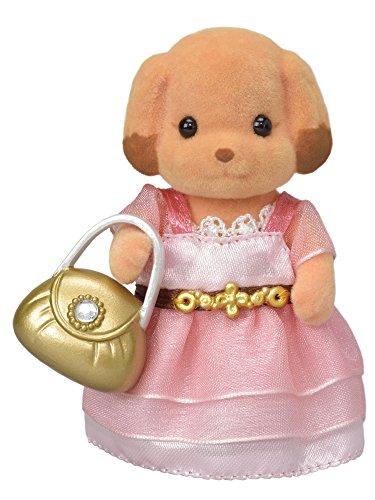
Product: Calico Critters Town Girl Series - Toy Poodle -
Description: One figure and accessory set: the Toy Poodle older sister, a chocolatier.
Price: $11.02
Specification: ProductDimensions:3.1x2x5.9inches|ItemWeight:0.16ounces|ShippingWeight:1.6ounces(Viewshippingratesandpolicies)|DomesticShipping:ItemcanbeshippedwithinU.S.|InternationalShipping:ThisitemcanbeshippedtoselectcountriesoutsideoftheU.S.LearnMore|ASIN:B078HSMJ1D|Itemmodelnumber:CC3028|Manufacturerrecommendedage:36months-8years